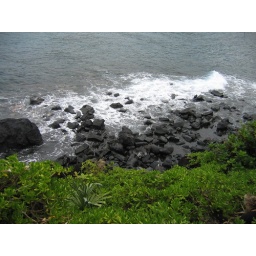
black sand beach in Hana